Armley Hippo

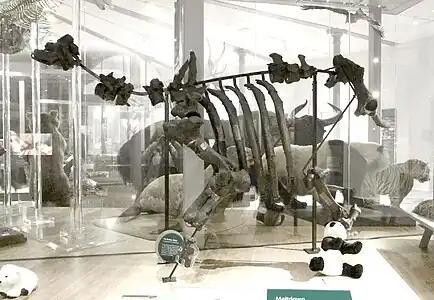
Displayed at Leeds City Museum

The Armley Hippo, previously known as the Leeds Hippopotamus, is a partial skeleton of a common hippopotamus ("Hippopotamus amphibius") consisting of 122 bones, of which 25 were mounted in 2008 by James Dickinson for display at Leeds City Museum in Leeds, West Yorkshire, England. The skeleton dates to the last interglacial (Eemian) around 130,000 to 115,000 years ago.